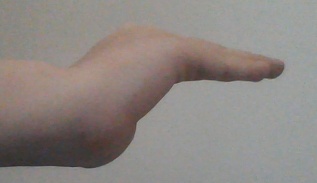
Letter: haa